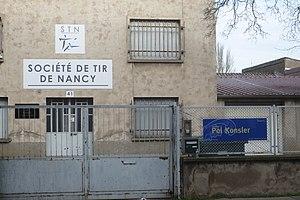
Société de Tir de Nancy - Façade rue de Tomblaine
La Société de tir de Nancy est une société de tir sise au 41, rue de Tomblaine, à Nancy. Elle a vu le jour en 1866 et se prévaut de l'héritage des Arquebusiers de la Butte, une des plus anciennes sociétés de tireurs civils de France. La STN est la plus ancienne association sportive de Nancy toujours en activité.